Tõnu Sepp

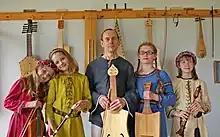
Tõnu Sepp with pupils of his studio

Tõnu Sepp (born June 14, 1946) is an Estonian music teacher and a figure in early music. He has been called the "grand old man" of early music in Estonia.